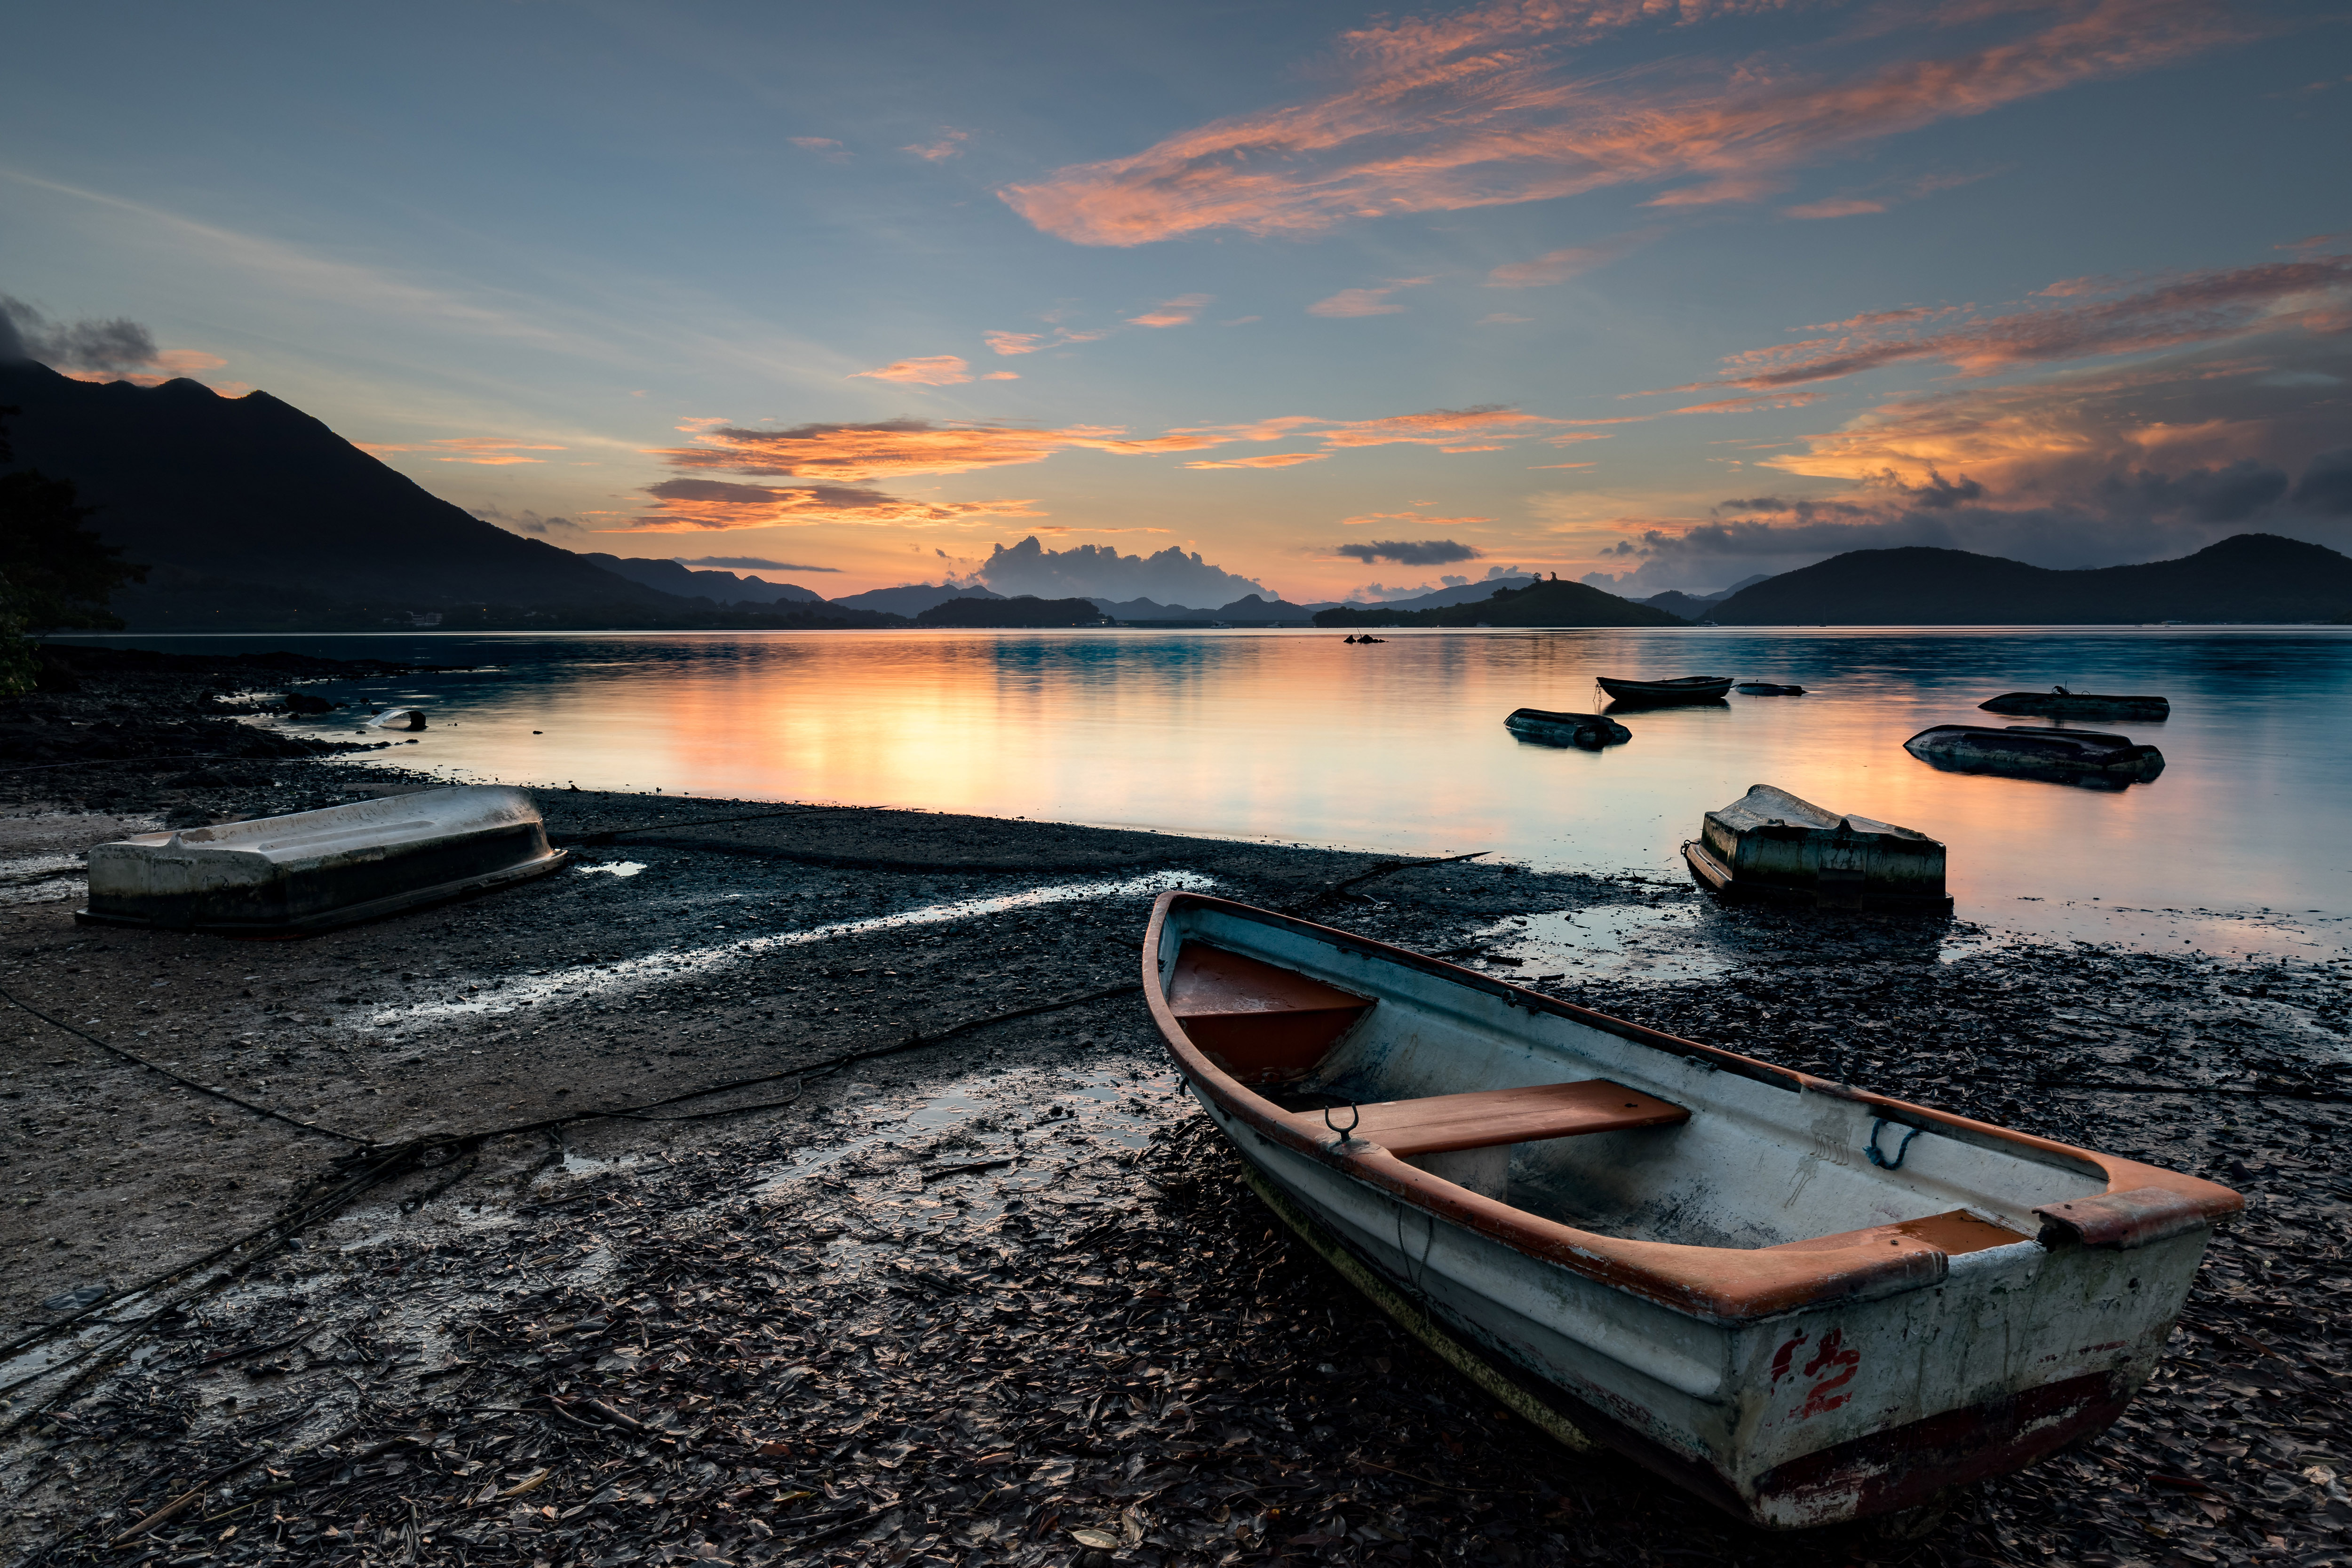
sky, body of water, nature, water, water transportation, sea, cloud, boat, sunset, natural landscape, reflection, lake, morning, dusk, calm, evening, shore, horizon, coast, loch, landscape, lake district, vehicle, ocean, sunrise, mountain, rock, dawn, tourism, pier, sound, afterglow, stock photography, bay, coastal and oceanic landforms, watercraft, fjord, river, vacation, hill, tropics